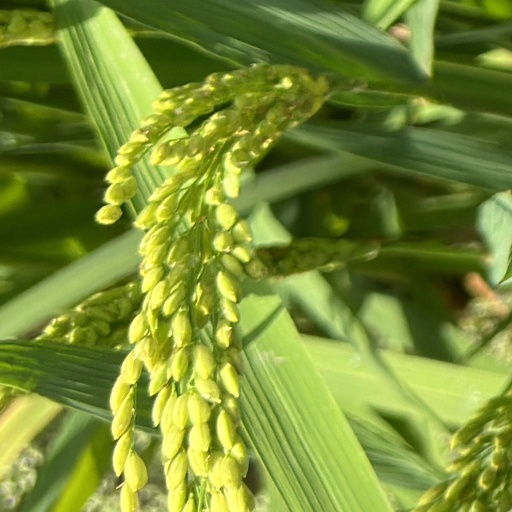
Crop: rice